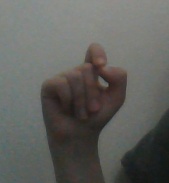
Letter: fa